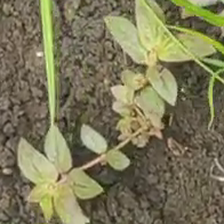
Weed species: Choti_dudhi_(Euphorbia_hirta)